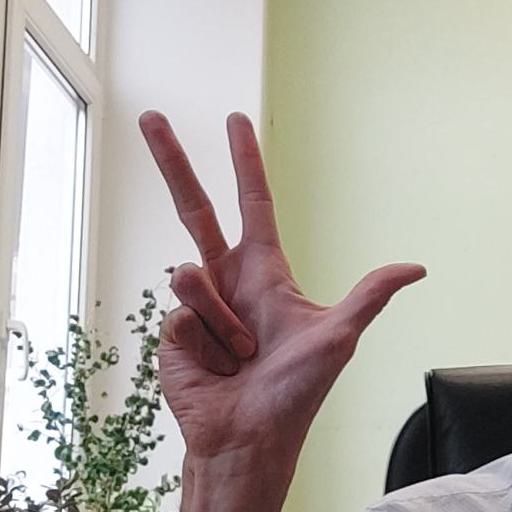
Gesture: three2